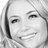
Emotion: happy